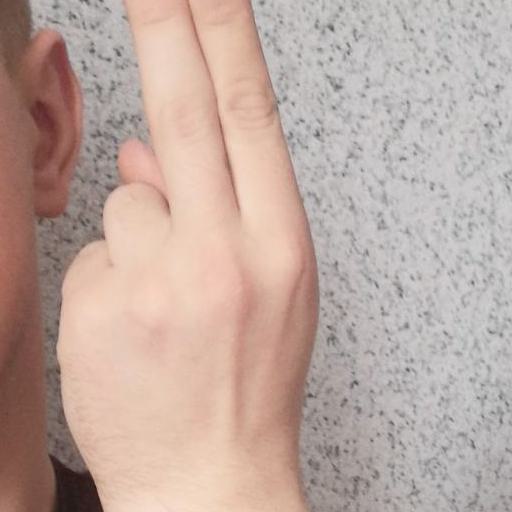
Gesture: two_up_inverted